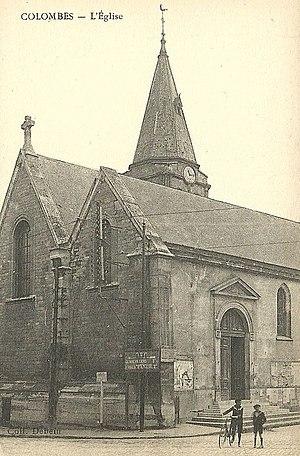
Colombes, ancienne église Saint-Pierre-Saint-Paul
L'ancienne église Saint-Pierre-Saint-Paul de Colombes dans les Hauts-de-Seine est une église en ruines. Elle est située place du Général-Leclerc, au croisement de la RD 106, de la RD 13 et de la RD 986. Son clocher est inscrit à l'inventaire supplémentaire des monuments historiques depuis 1937.